Arizona Pioneers' Home

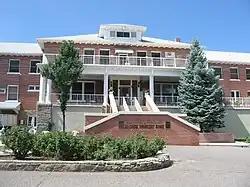
Front entrance in 2012

The expanded complex of buildings can hold 155 residents, and was at 71% capacity in October 2010. Its operating expenses are provided mainly by about $5 million each year from the state, and by some residents who pay a portion of their own care. Applicants must have lived in Arizona for 50 years. Residents who died were buried in the Home's cemetery. In 2011, the retirement home celebrated its 100th anniversary with tours and open-house events.